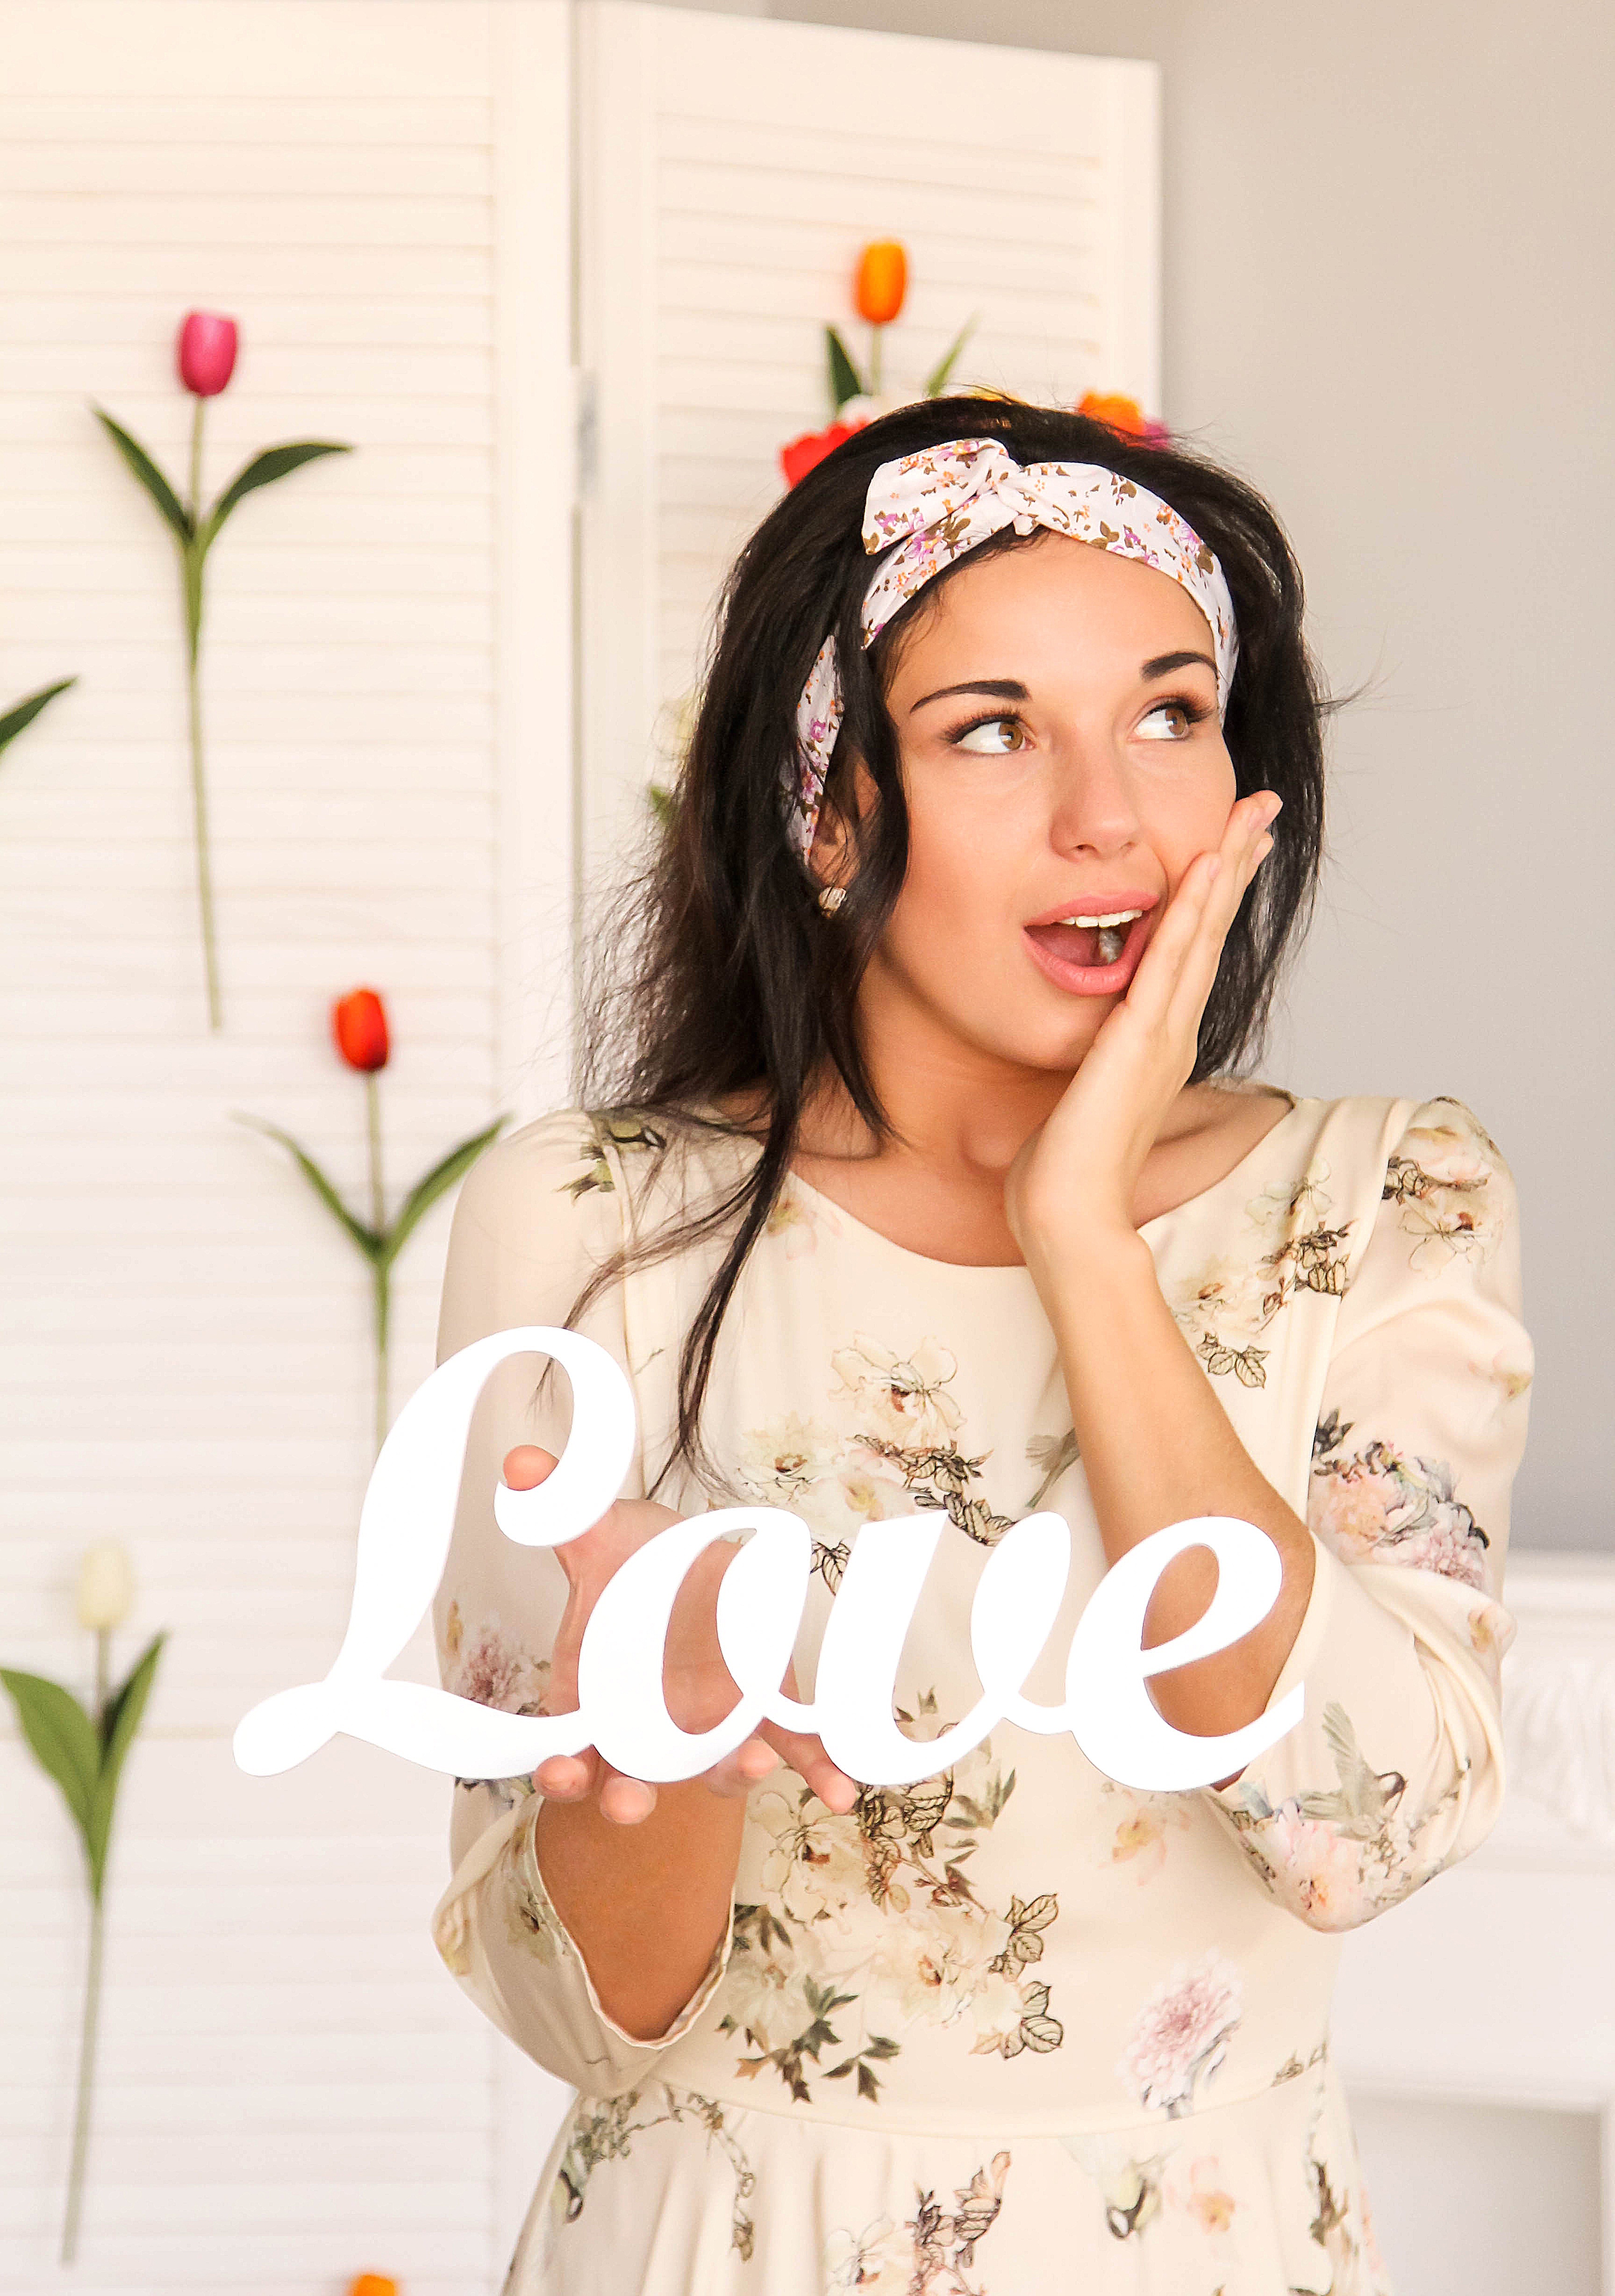
girl, love, portrait, spring, clothing, hairstyle, costume, photo shoot